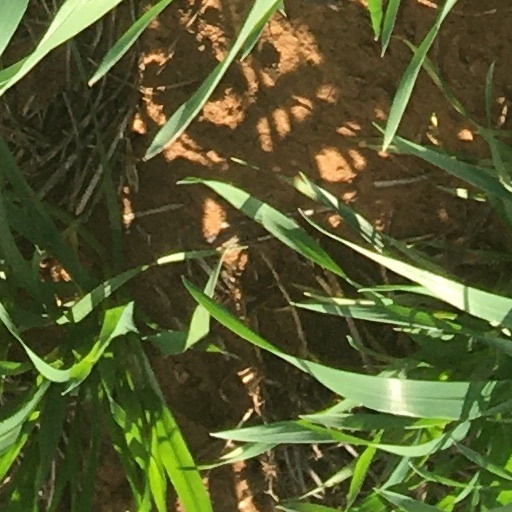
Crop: wheat